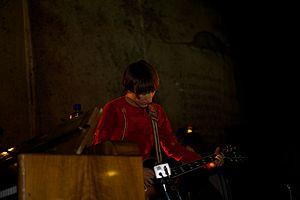
Alex Somers, né le 7 mars 1984, est un artiste visuel et musicien américain, résidant actuellement à Reykjavik en Islande, où il vit avec son compagnon Jón Þór Birgisson, surnommé Jónsi, le chanteur et guitariste du groupe Sigur Rós. Alex est un des deux membres fondateurs du groupe Parachutes. Il a également collaboré avec Jónsi à la création d'art visuel et de musique sous le titre Jónsi & Alex.